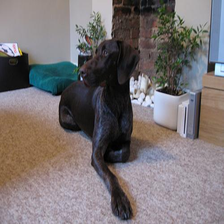
Species: dog
Breed: german shorthaired